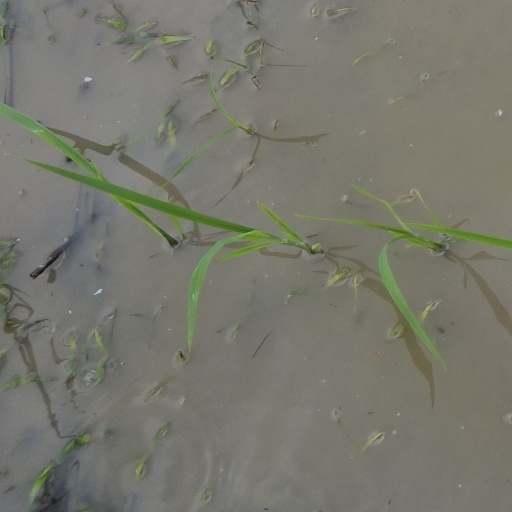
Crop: rice